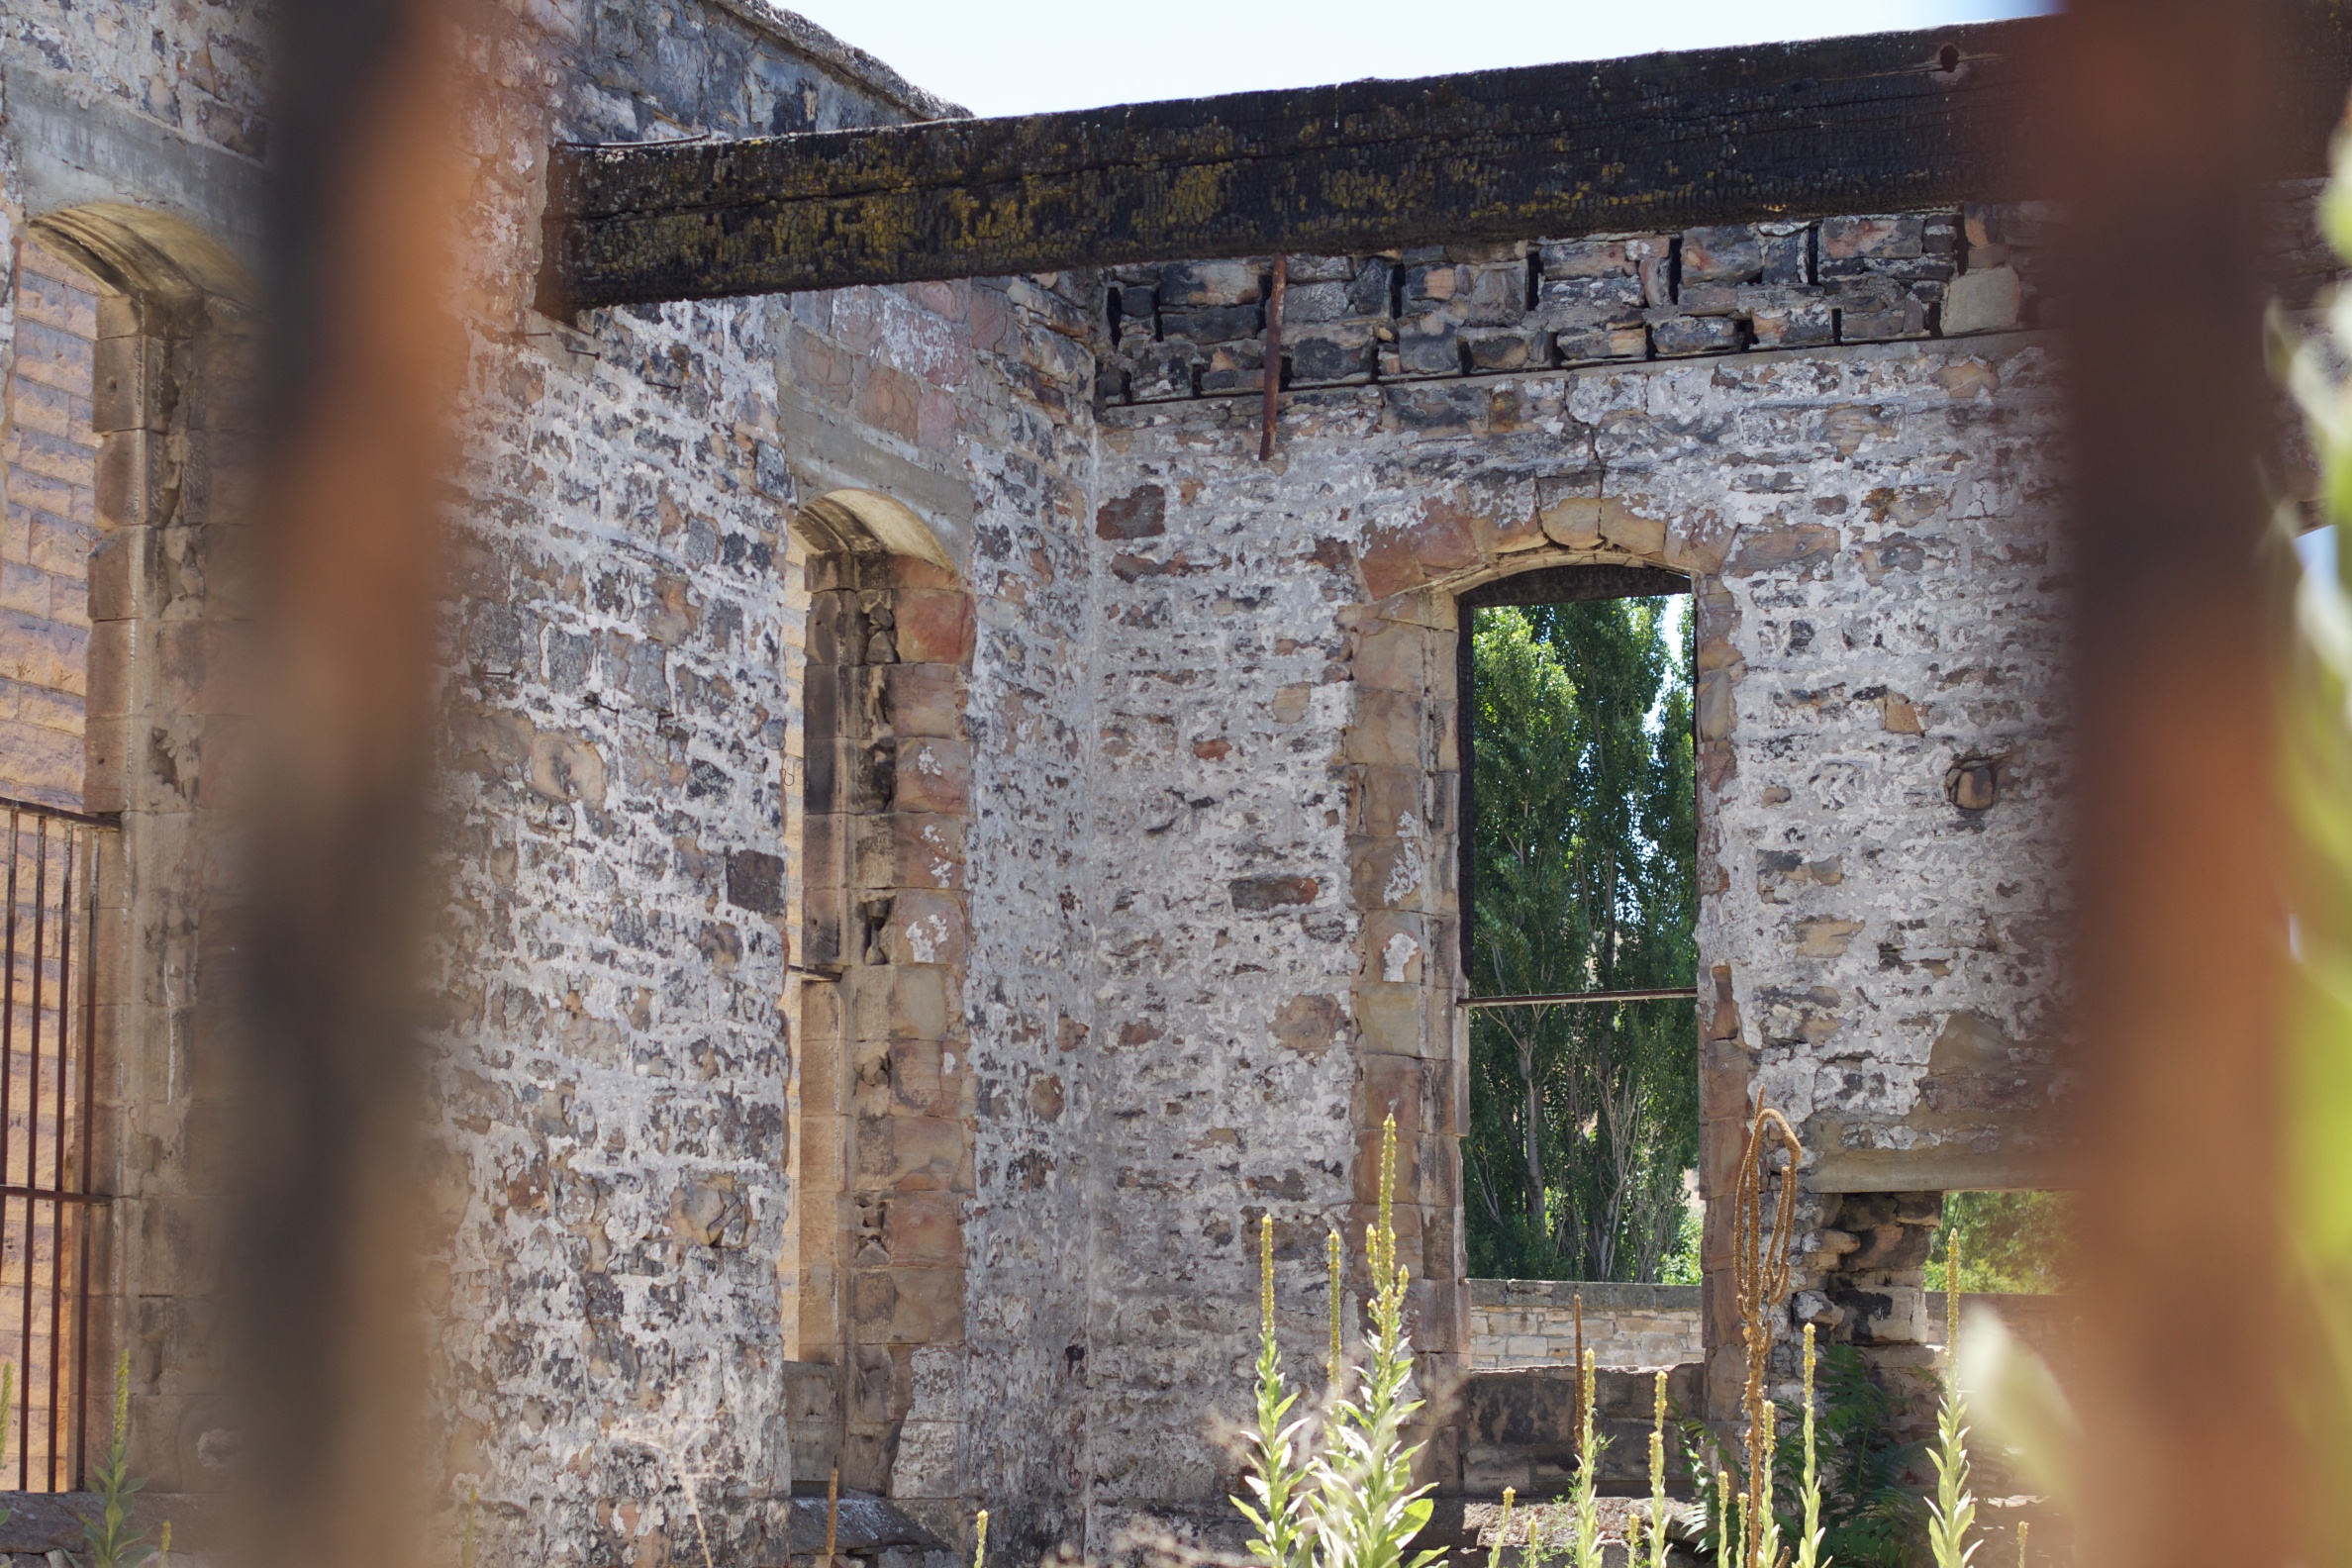
architecture, house, window, building, wall, arch, castle, facade, chapel, place of worship, ruins, monastery, estate, odyssey, idaho, ancient history